John Robinson (bishop of Woolwich)

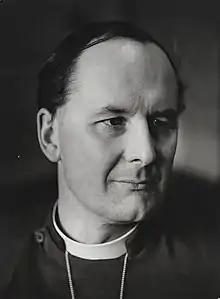
Robinson in 1963

John Arthur Thomas Robinson (16 May 1919 – 5 December 1983) was an English New Testament scholar, author and the Anglican Bishop of Woolwich. He was a lecturer at Trinity College, Cambridge, and later Dean of Chapel at Trinity College, "a relatively minor position, usually filled by a recent theological graduate", until his death in 1983 from cancer. Robinson was considered a major force in New Testament studies and in shaping liberal Christian theology. Along with the Harvard theologian Harvey Cox, he spearheaded the field of secular theology and, like William Barclay, was a believer in universal salvation.